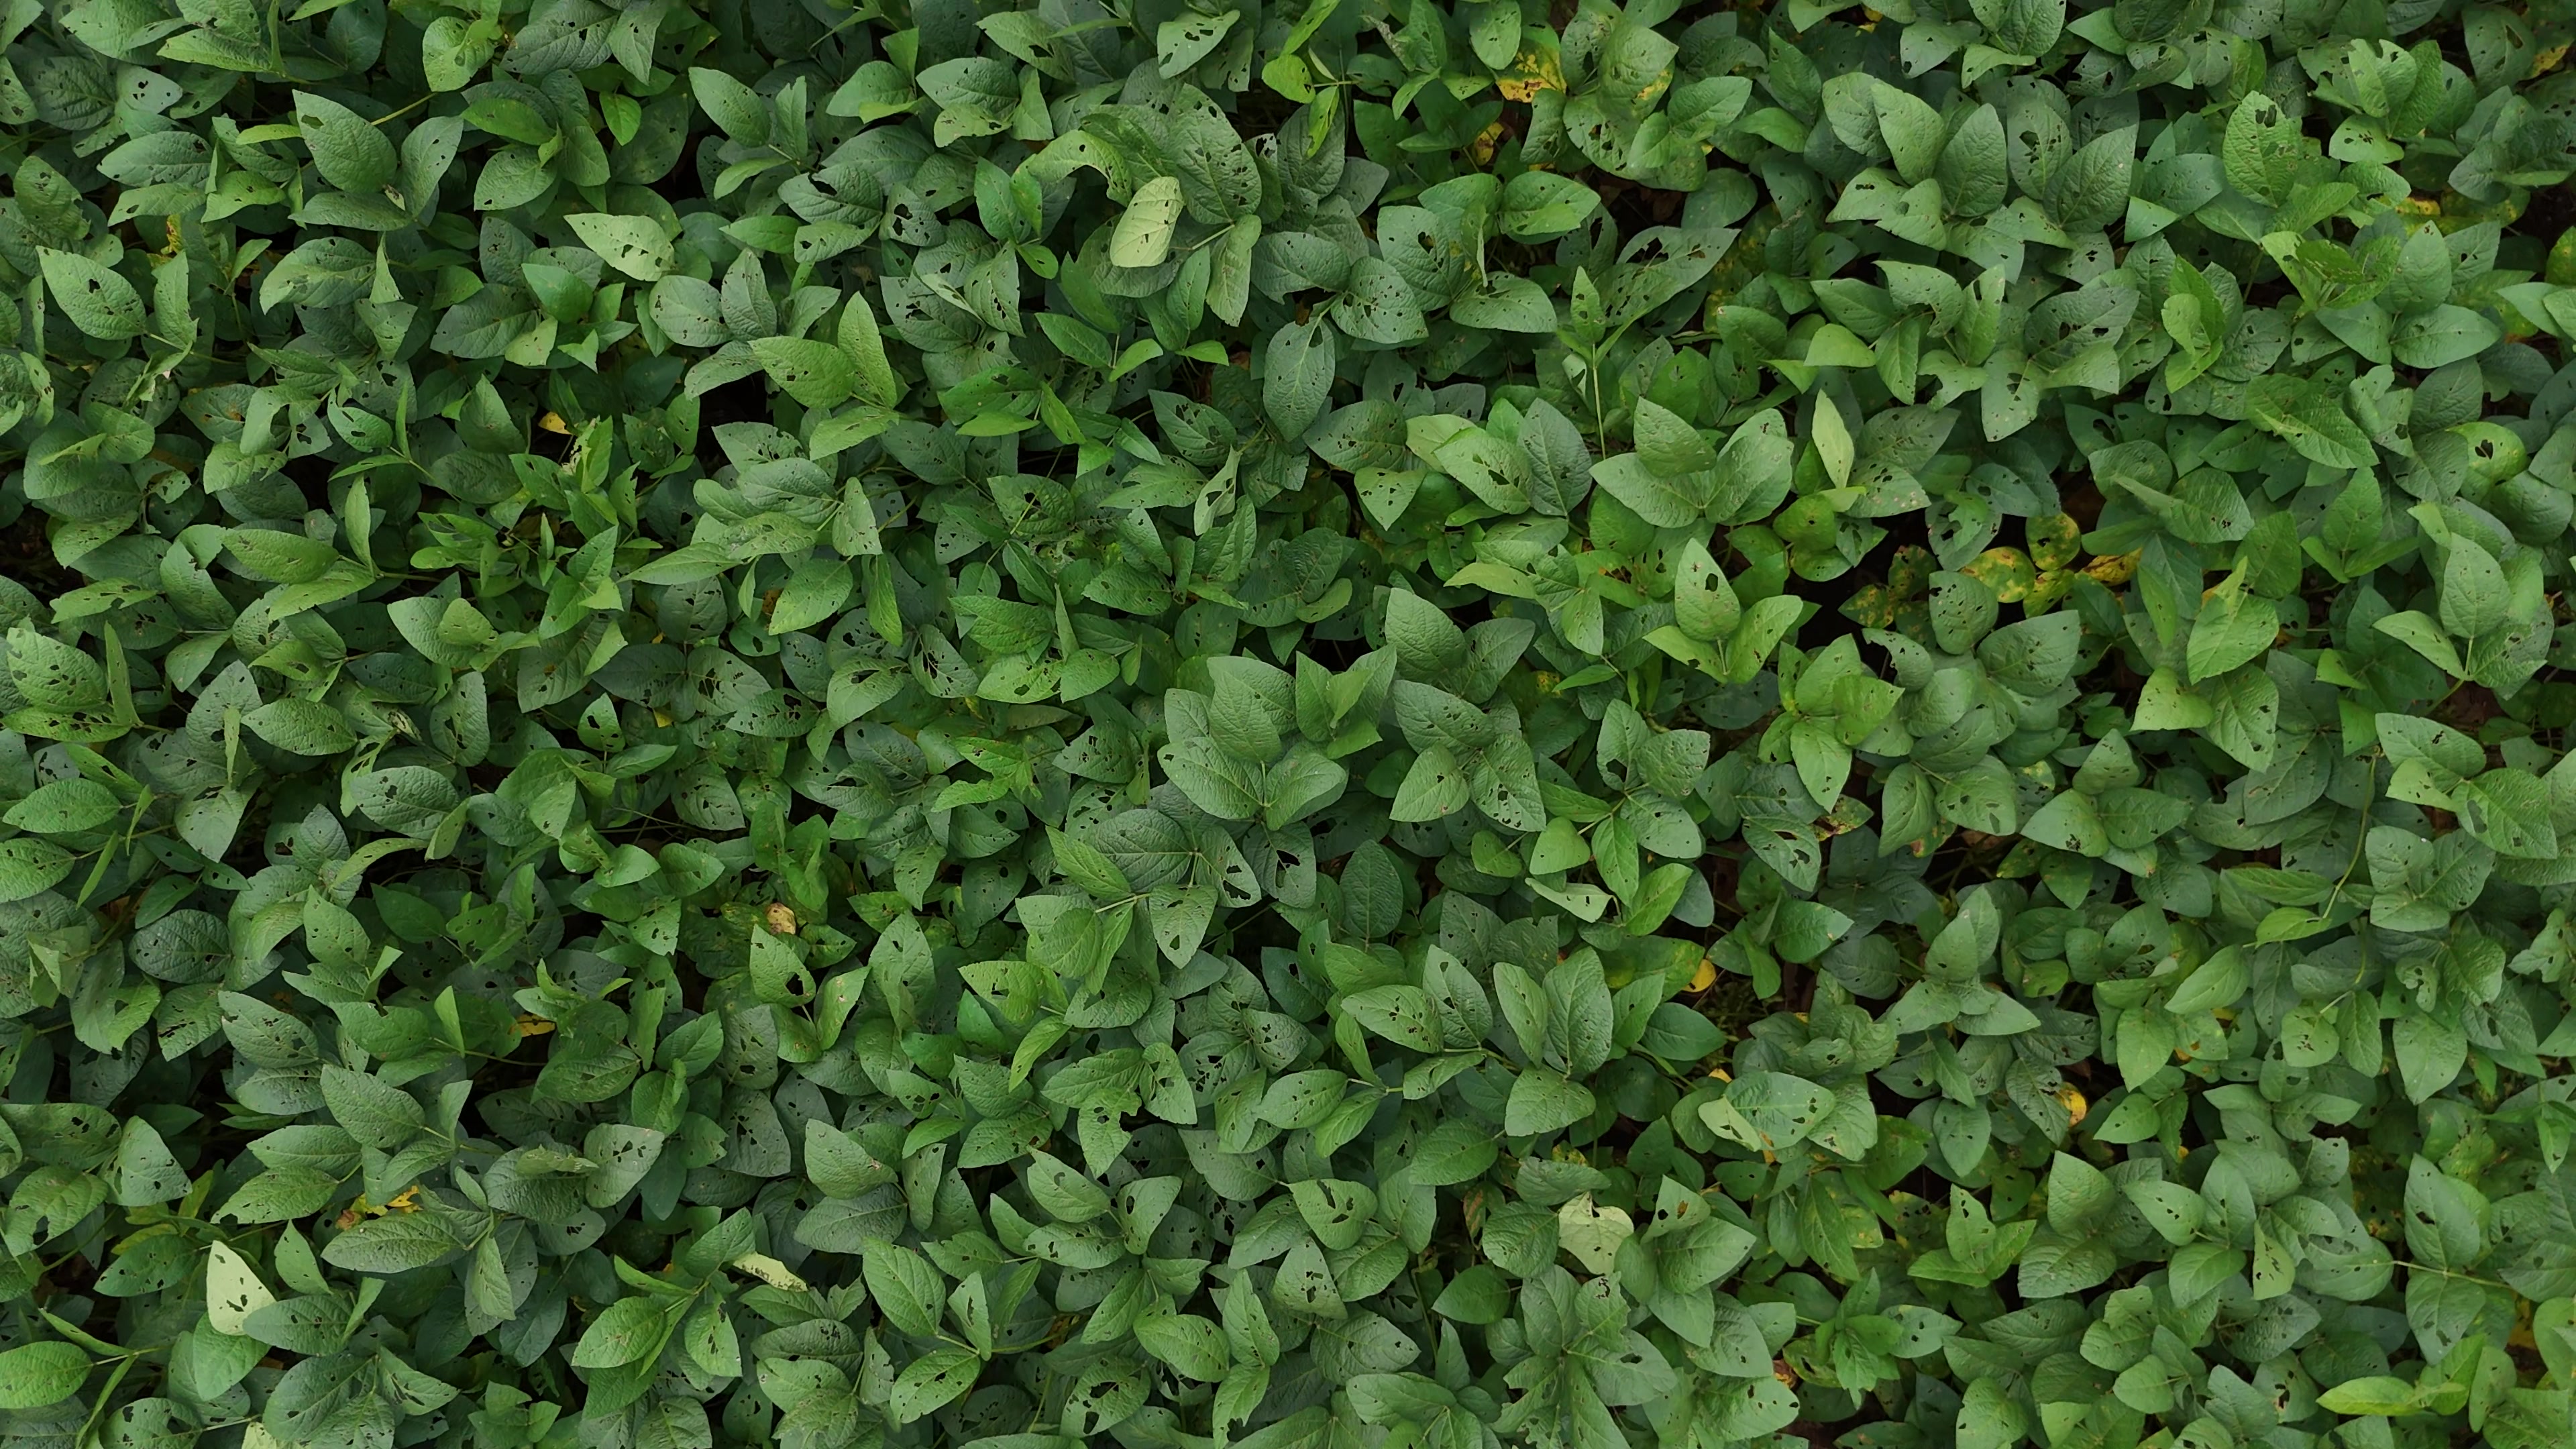
Label: Rust